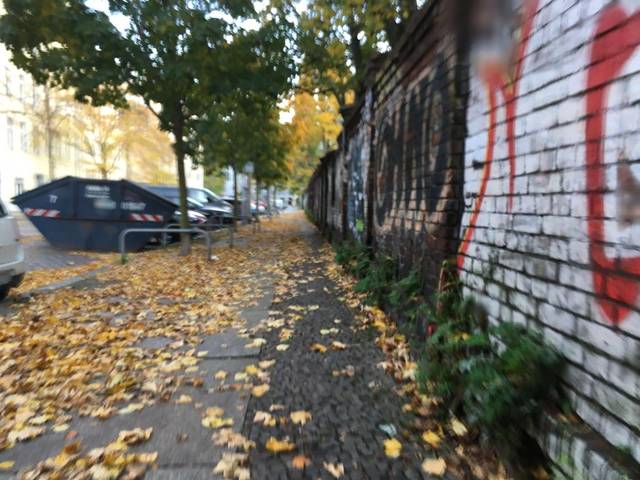
Region: Germany
Coordinates: 52.533, 13.394